Chromatin remodeling

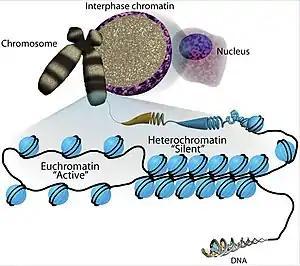
Chromatin organization: The basic unit of chromatin organization is the nucleosome, which comprises 147 bp of DNA wrapped around a core of histone proteins. The level of nucleosomal packaging can have profound consequences on all DNA-mediated processes including gene regulation. Euchromatin (loose or open chromatin) structure is permissible for transcription whereas heterochromatin (tight or closed chromatin) is more compact and refractory to factors that need to gain access to the DNA template. Nucleosome positioning and chromatin compaction can be influenced by a wide range of processes including modification to both histones and DNA and ATP-dependent chromatin remodeling complexes.

The transcriptional regulation of the genome is controlled primarily at the preinitiation stage by binding of the core transcriptional machinery proteins (namely, RNA polymerase, transcription factors, and activators and repressors) to the core promoter sequence on the coding region of the DNA. However, DNA is tightly packaged in the nucleus with the help of packaging proteins, chiefly histone proteins to form repeating units of nucleosomes which further bundle together to form condensed chromatin structure. Such condensed structure occludes many DNA regulatory regions, not allowing them to interact with transcriptional machinery proteins and regulate gene expression. To overcome this issue and allow dynamic access to condensed DNA, a process known as chromatin remodeling alters nucleosome architecture to expose or hide regions of DNA for transcriptional regulation.